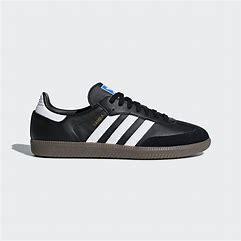
Brand: Adidas
Model: Samba OG